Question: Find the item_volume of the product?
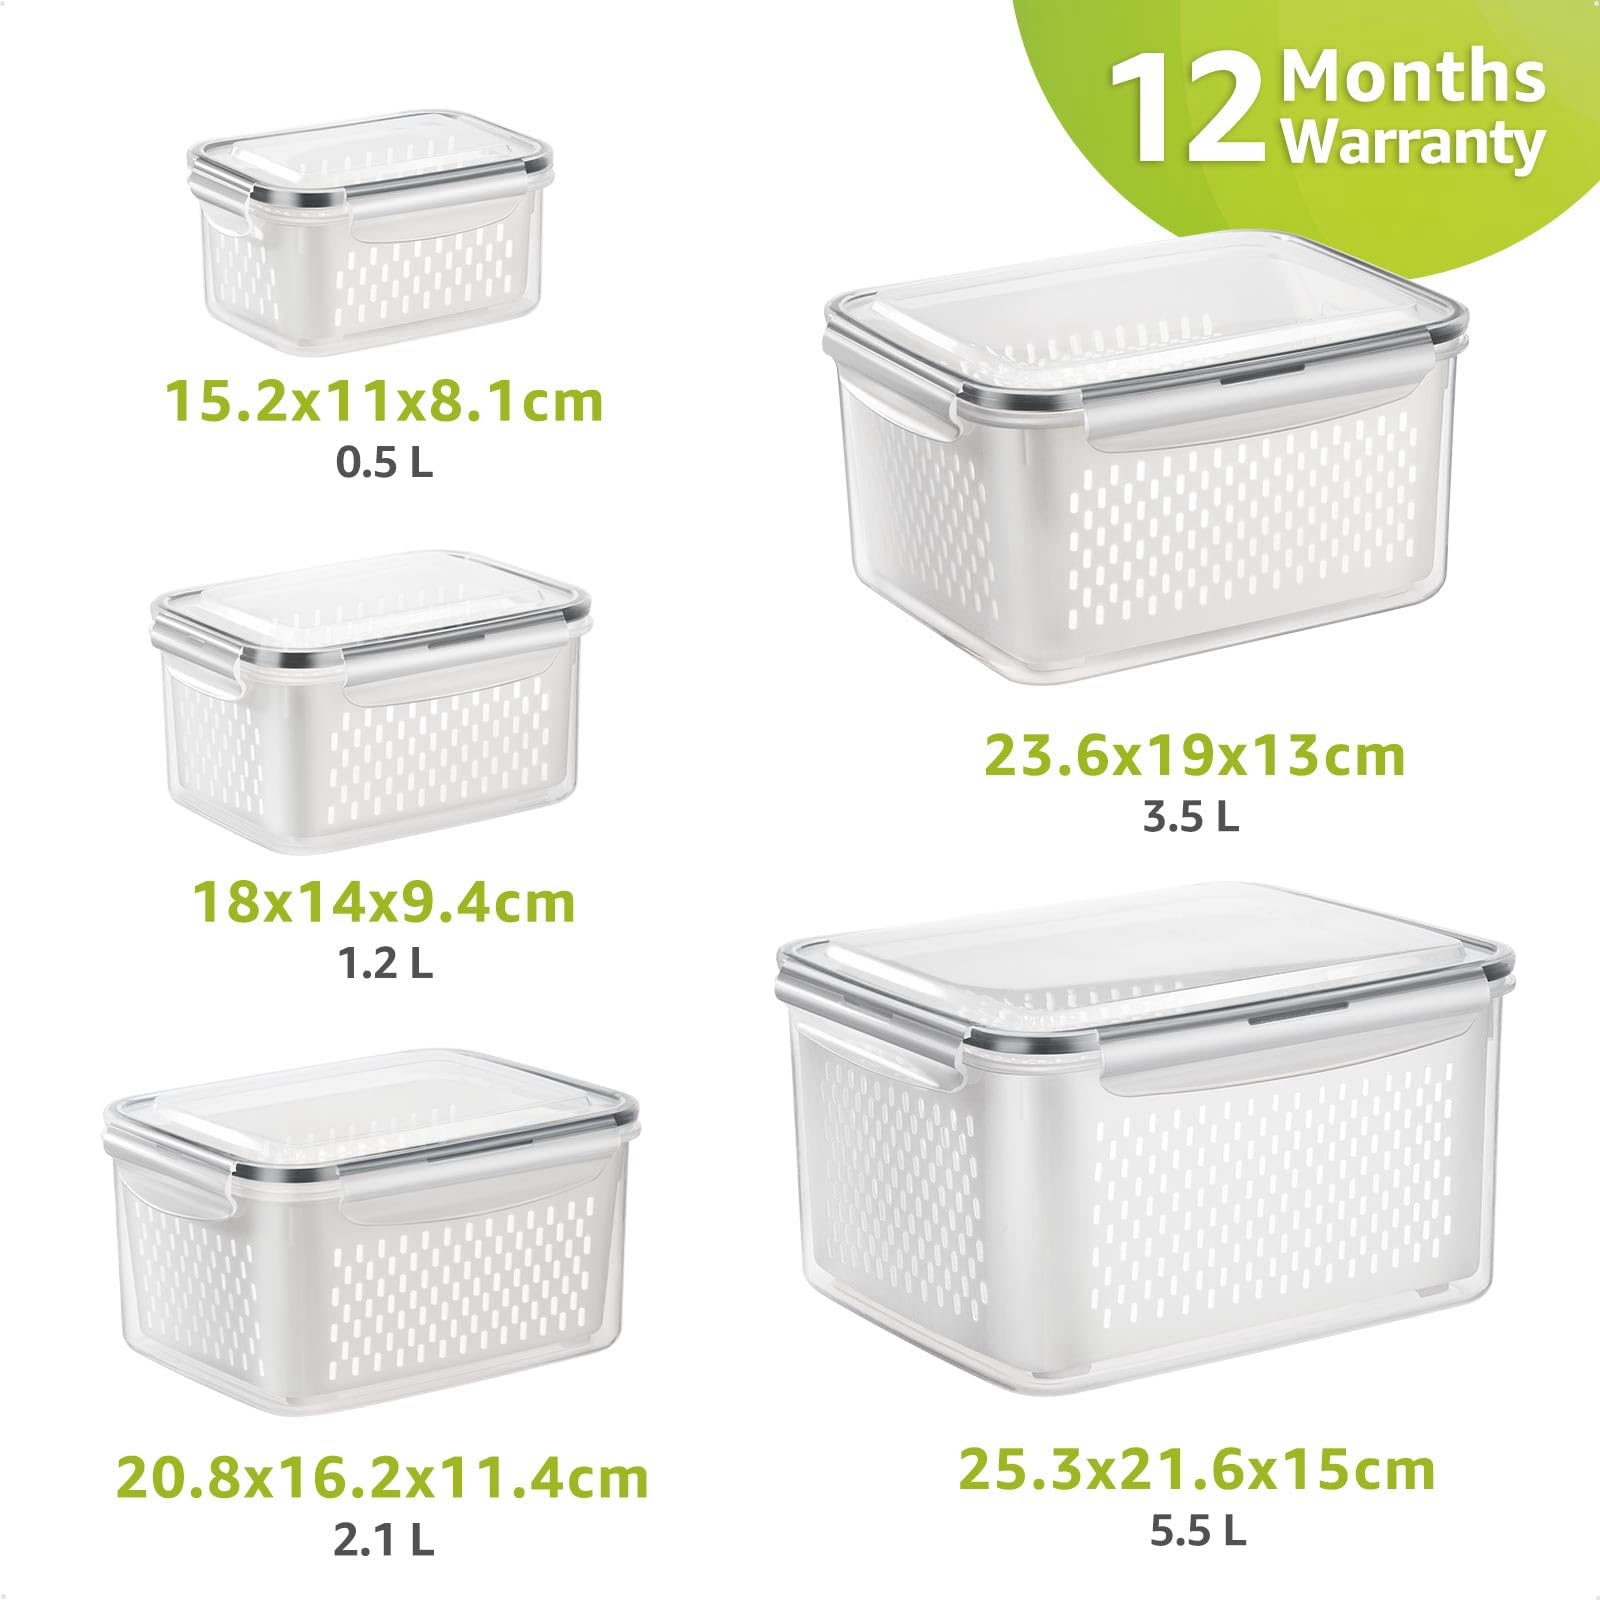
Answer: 5.5 litre